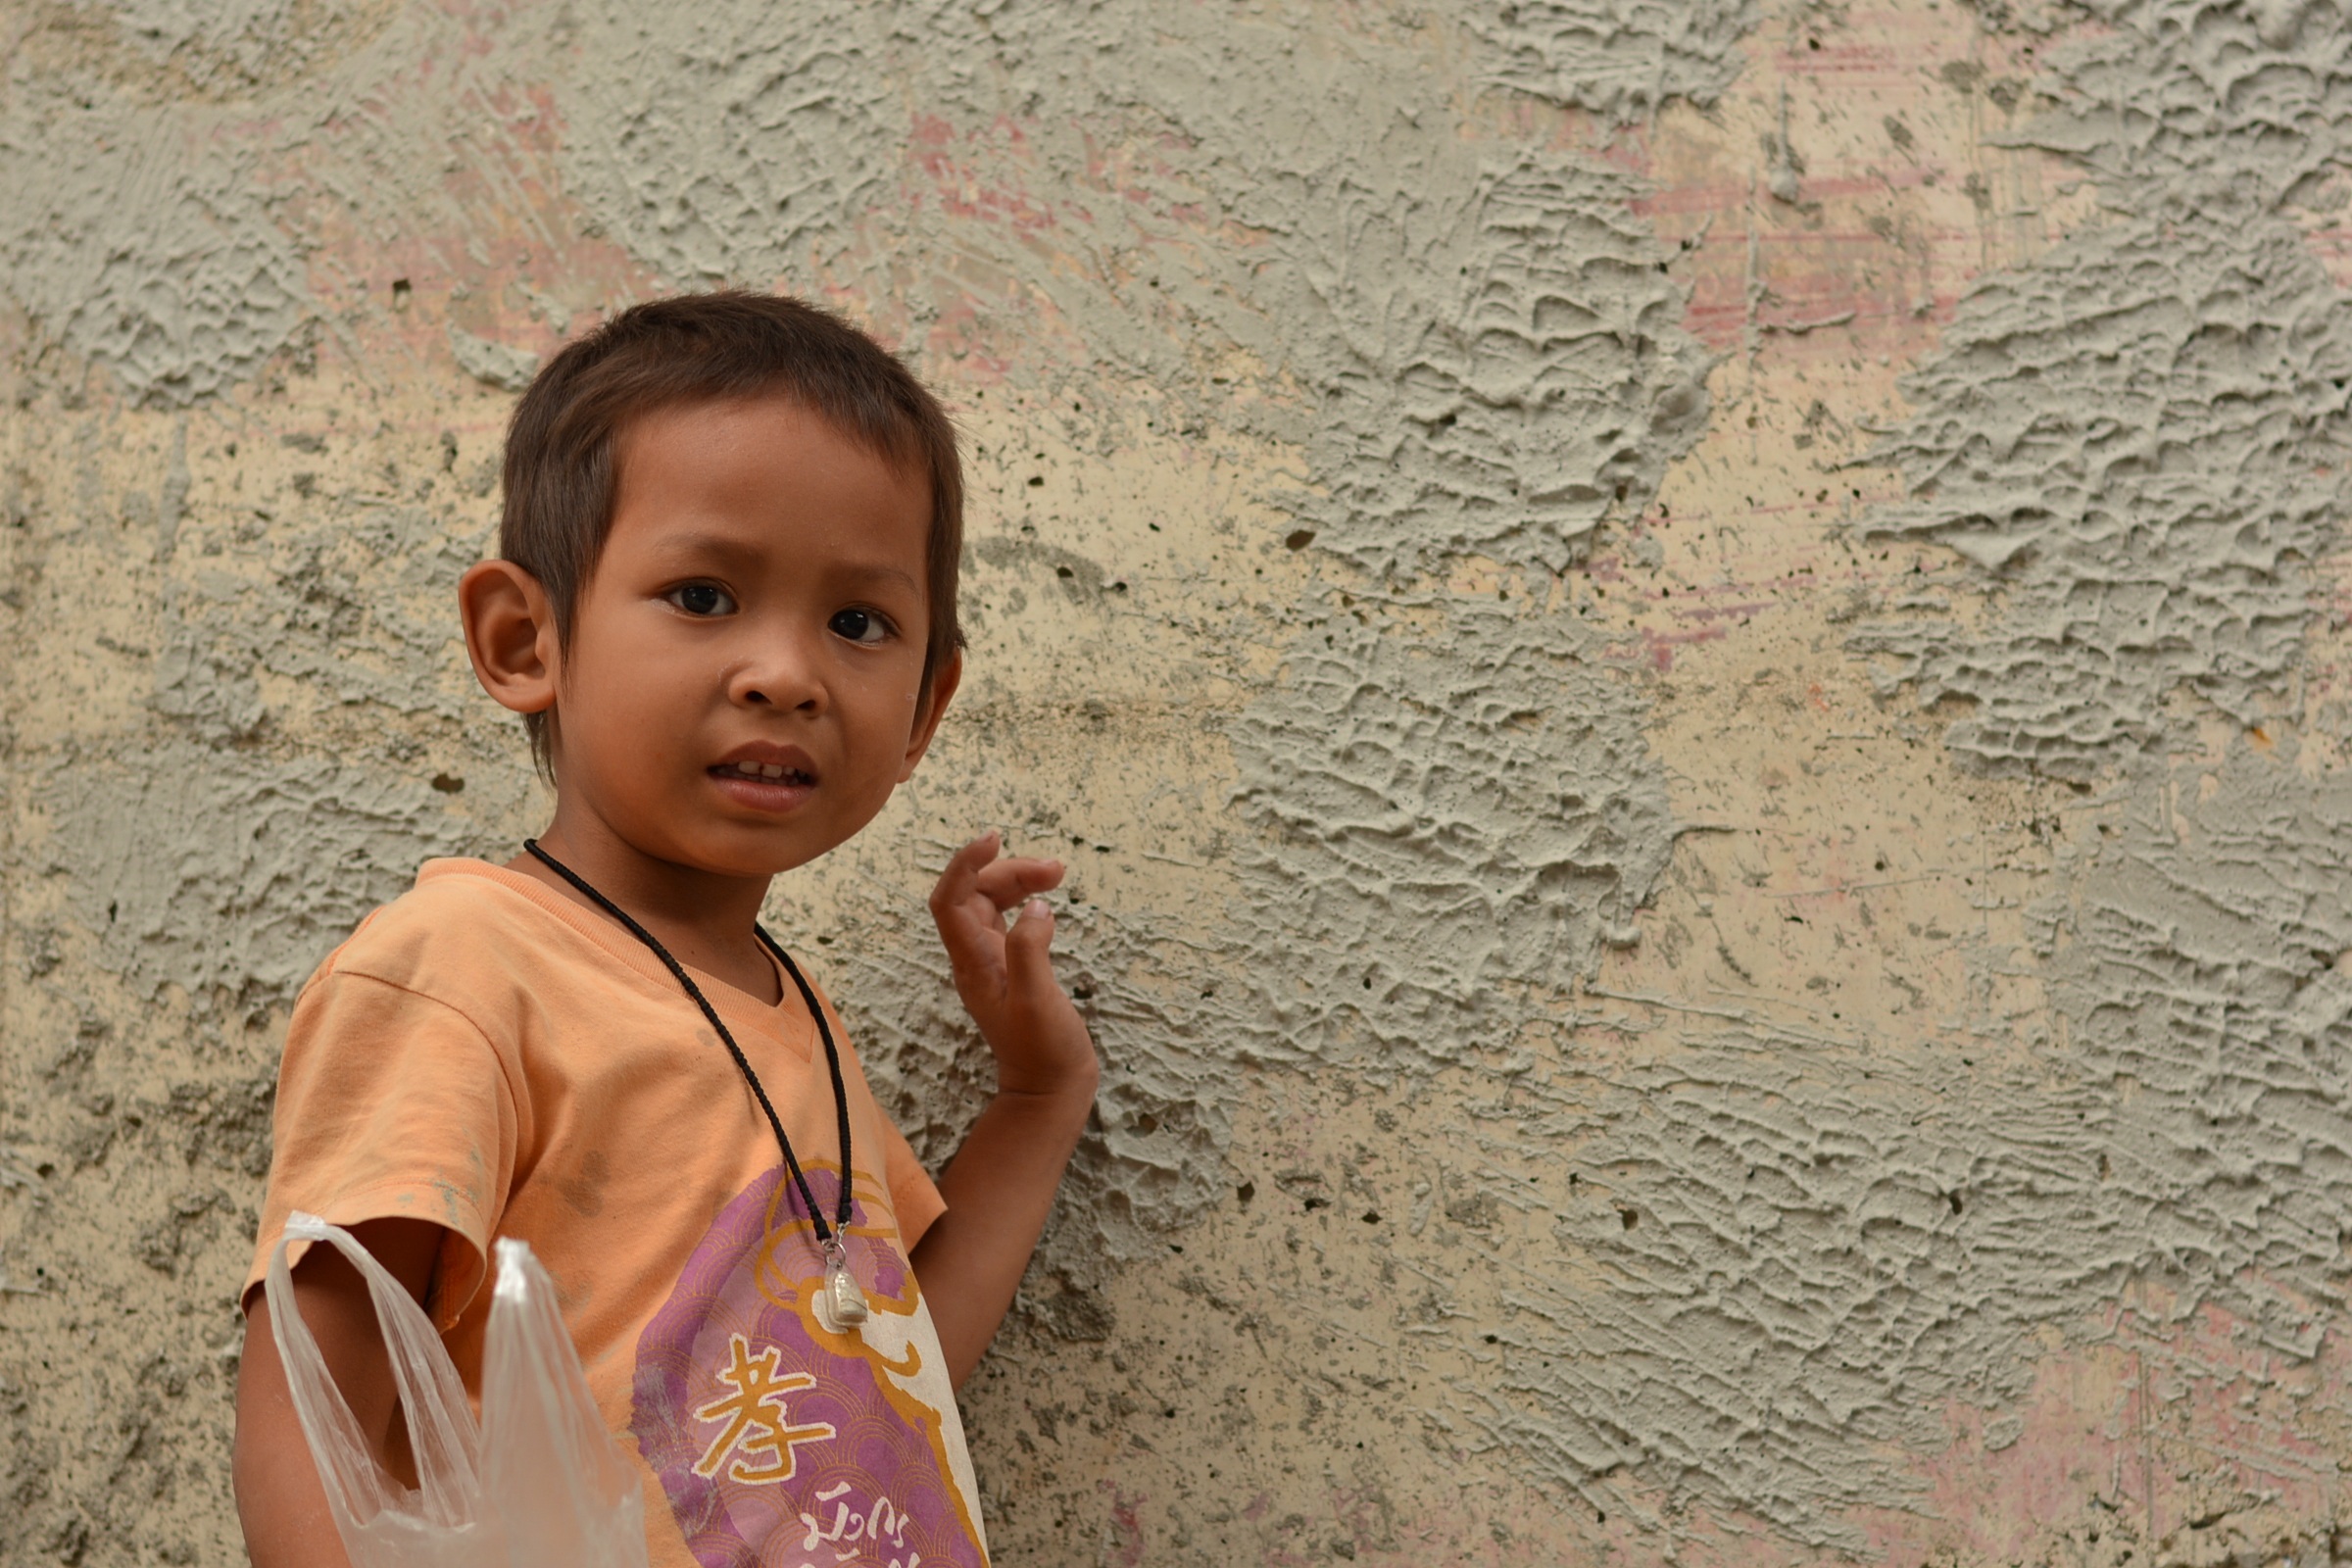
person, people, girl, cute, portrait, child, smile, thailand, kids, temple, toddler, boys, skin, villager, beautiful smile, little kids, human positions, streen